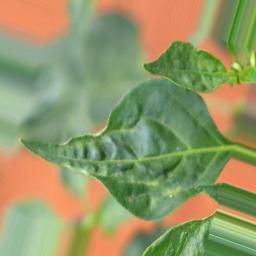
Label: mites_and_trips